Sigaram Thodu

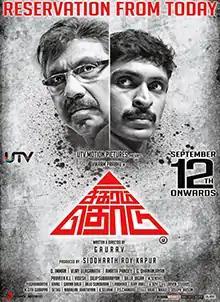
Film poster

Sigaram Thodu is a 2014 Indian Tamil-language action thriller film written and directed by Gaurav Narayanan, and produced by UTV Motion Pictures. The film stars Vikram Prabhu, Sathyaraj, and Monal Gajjar while Sathish, Gaurav Narayanan, and Charandeep play supporting roles. It has cinematography by Vijay Ulaganath, editing by Praveen K. L. and music by D. Imman. The film was released on 12 September 2014.